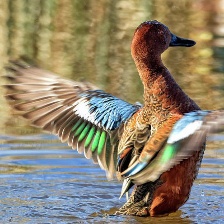
Species: CINNAMON TEAL
Scientific name: ANAS CYANOPTERA
ImageNet parent category: drake